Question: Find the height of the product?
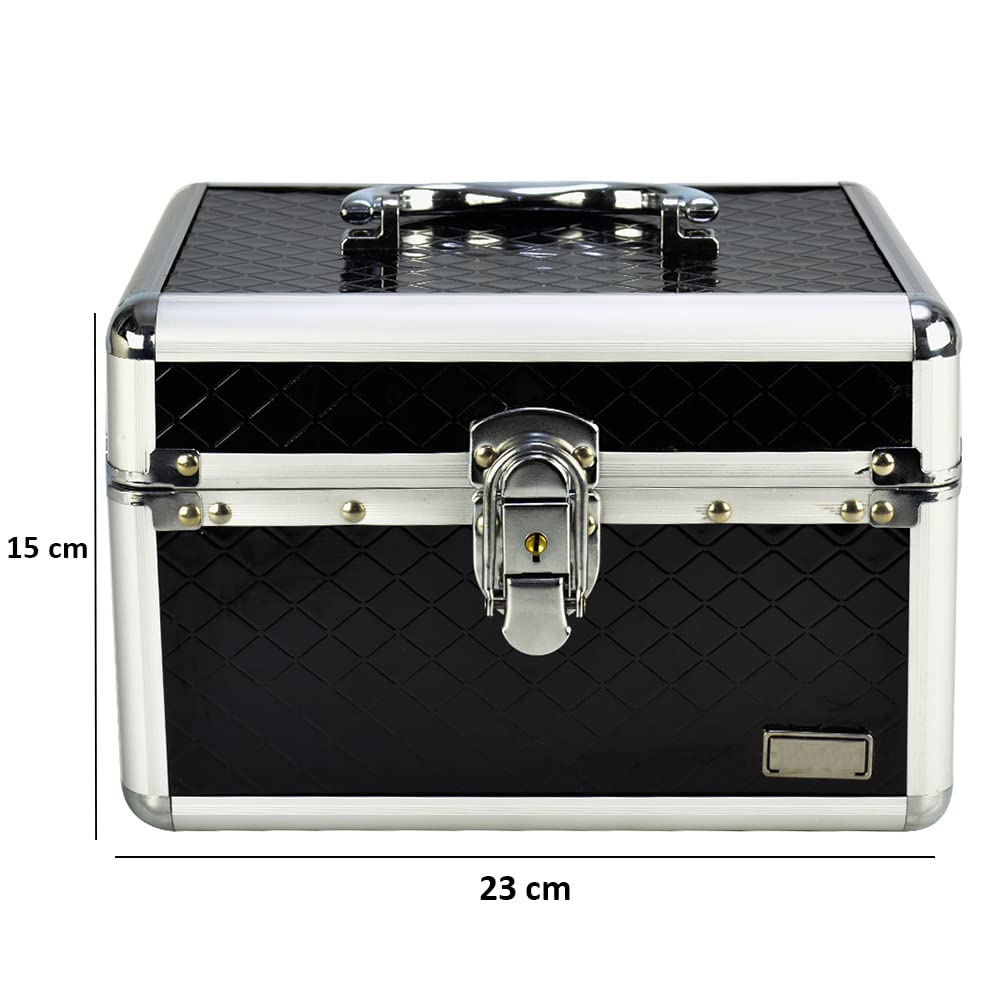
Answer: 15.0 centimetre